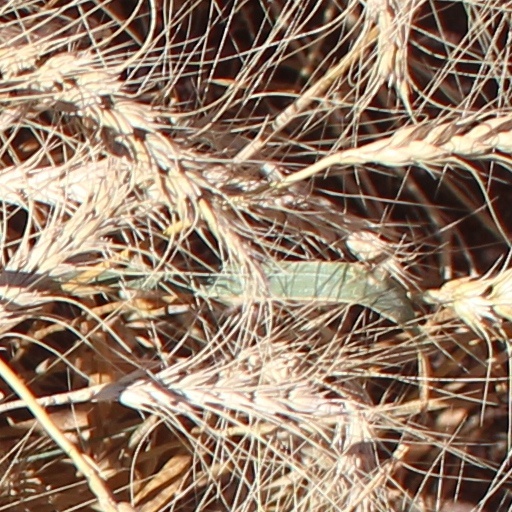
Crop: wheat